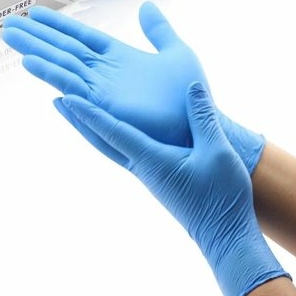
Label: trash